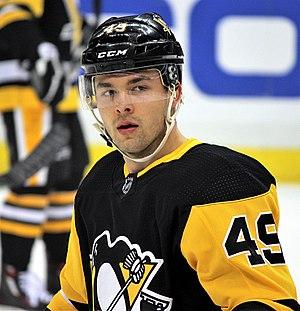
Dominik Simon est un joueur professionnel tchèque de hockey sur glace.